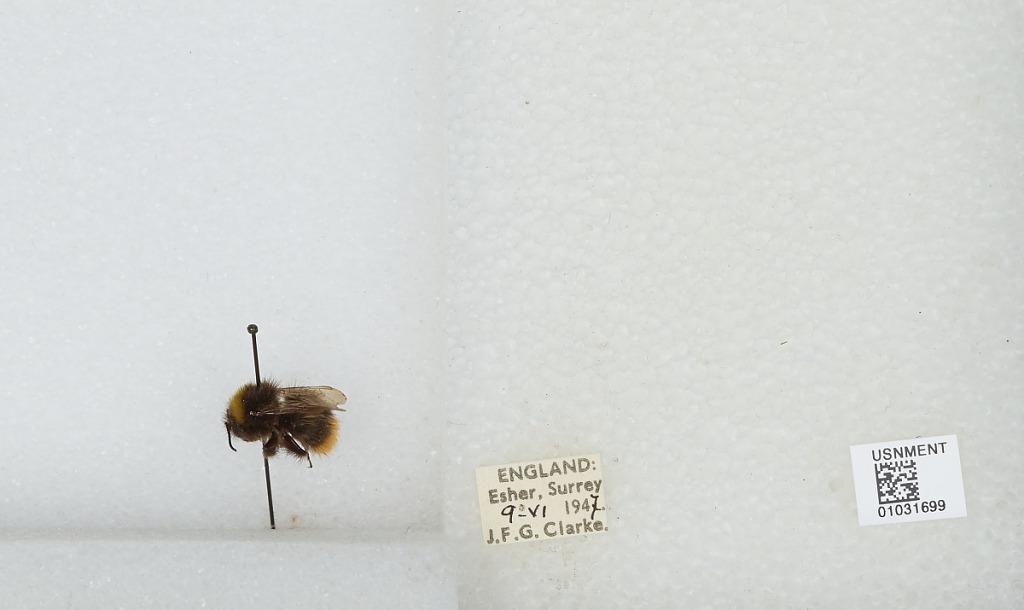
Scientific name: Bombus (Pyrobombus) pratorum (Linnaeus)
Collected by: J. Clarke
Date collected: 1947-6-9
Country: United Kingdom
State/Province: England
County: Surrey
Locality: Esher
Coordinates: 51.3691, -0.365